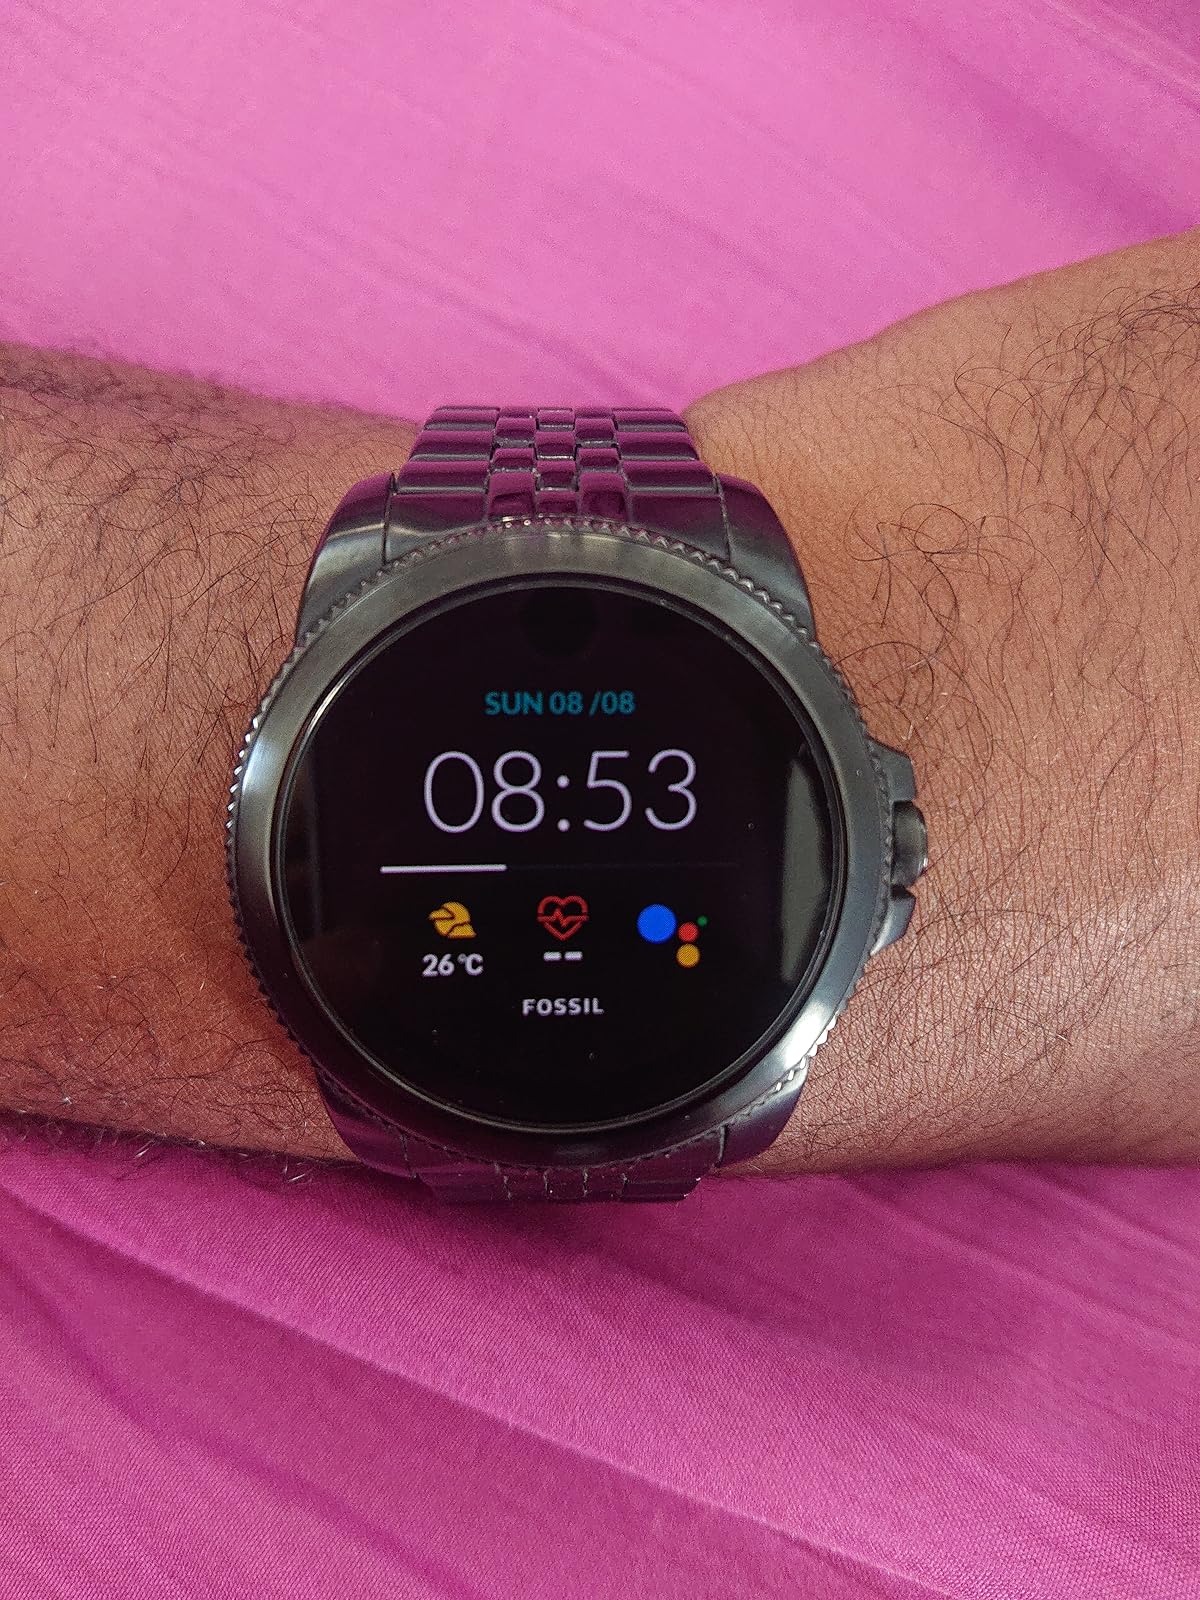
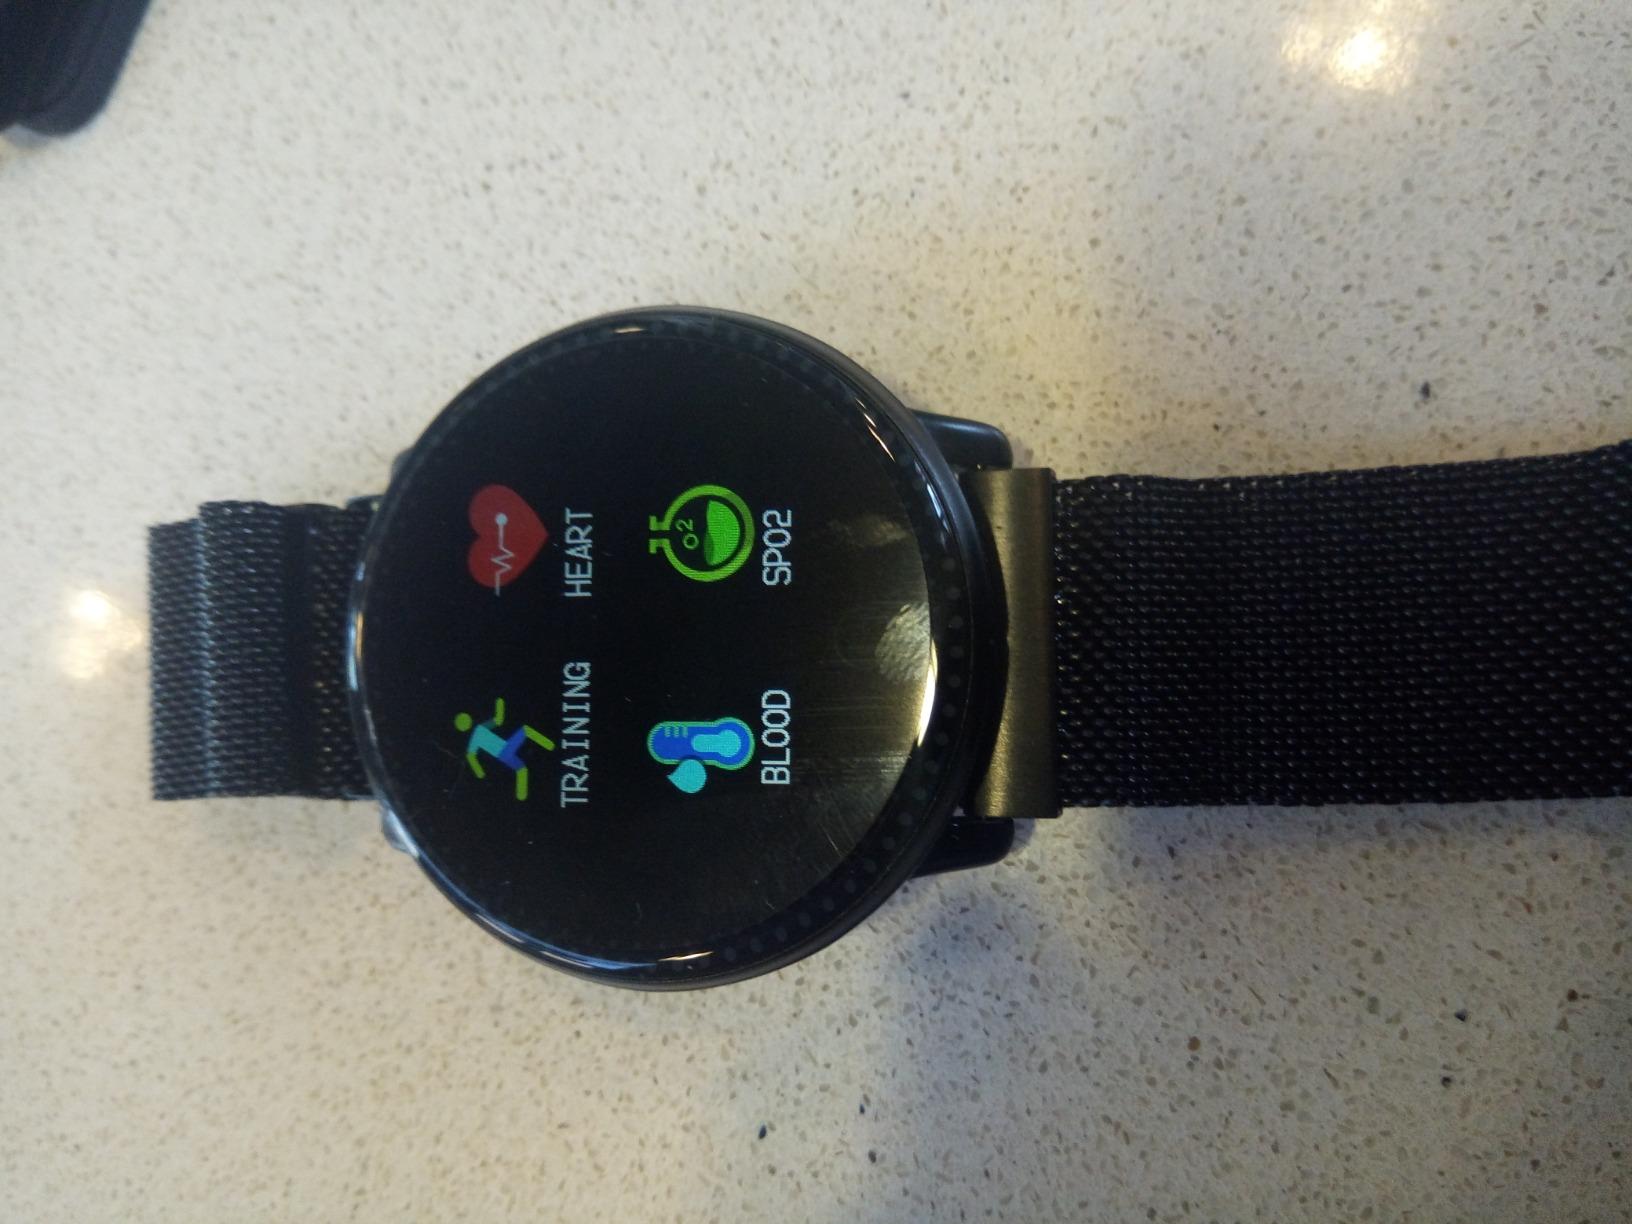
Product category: smartwatch
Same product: no